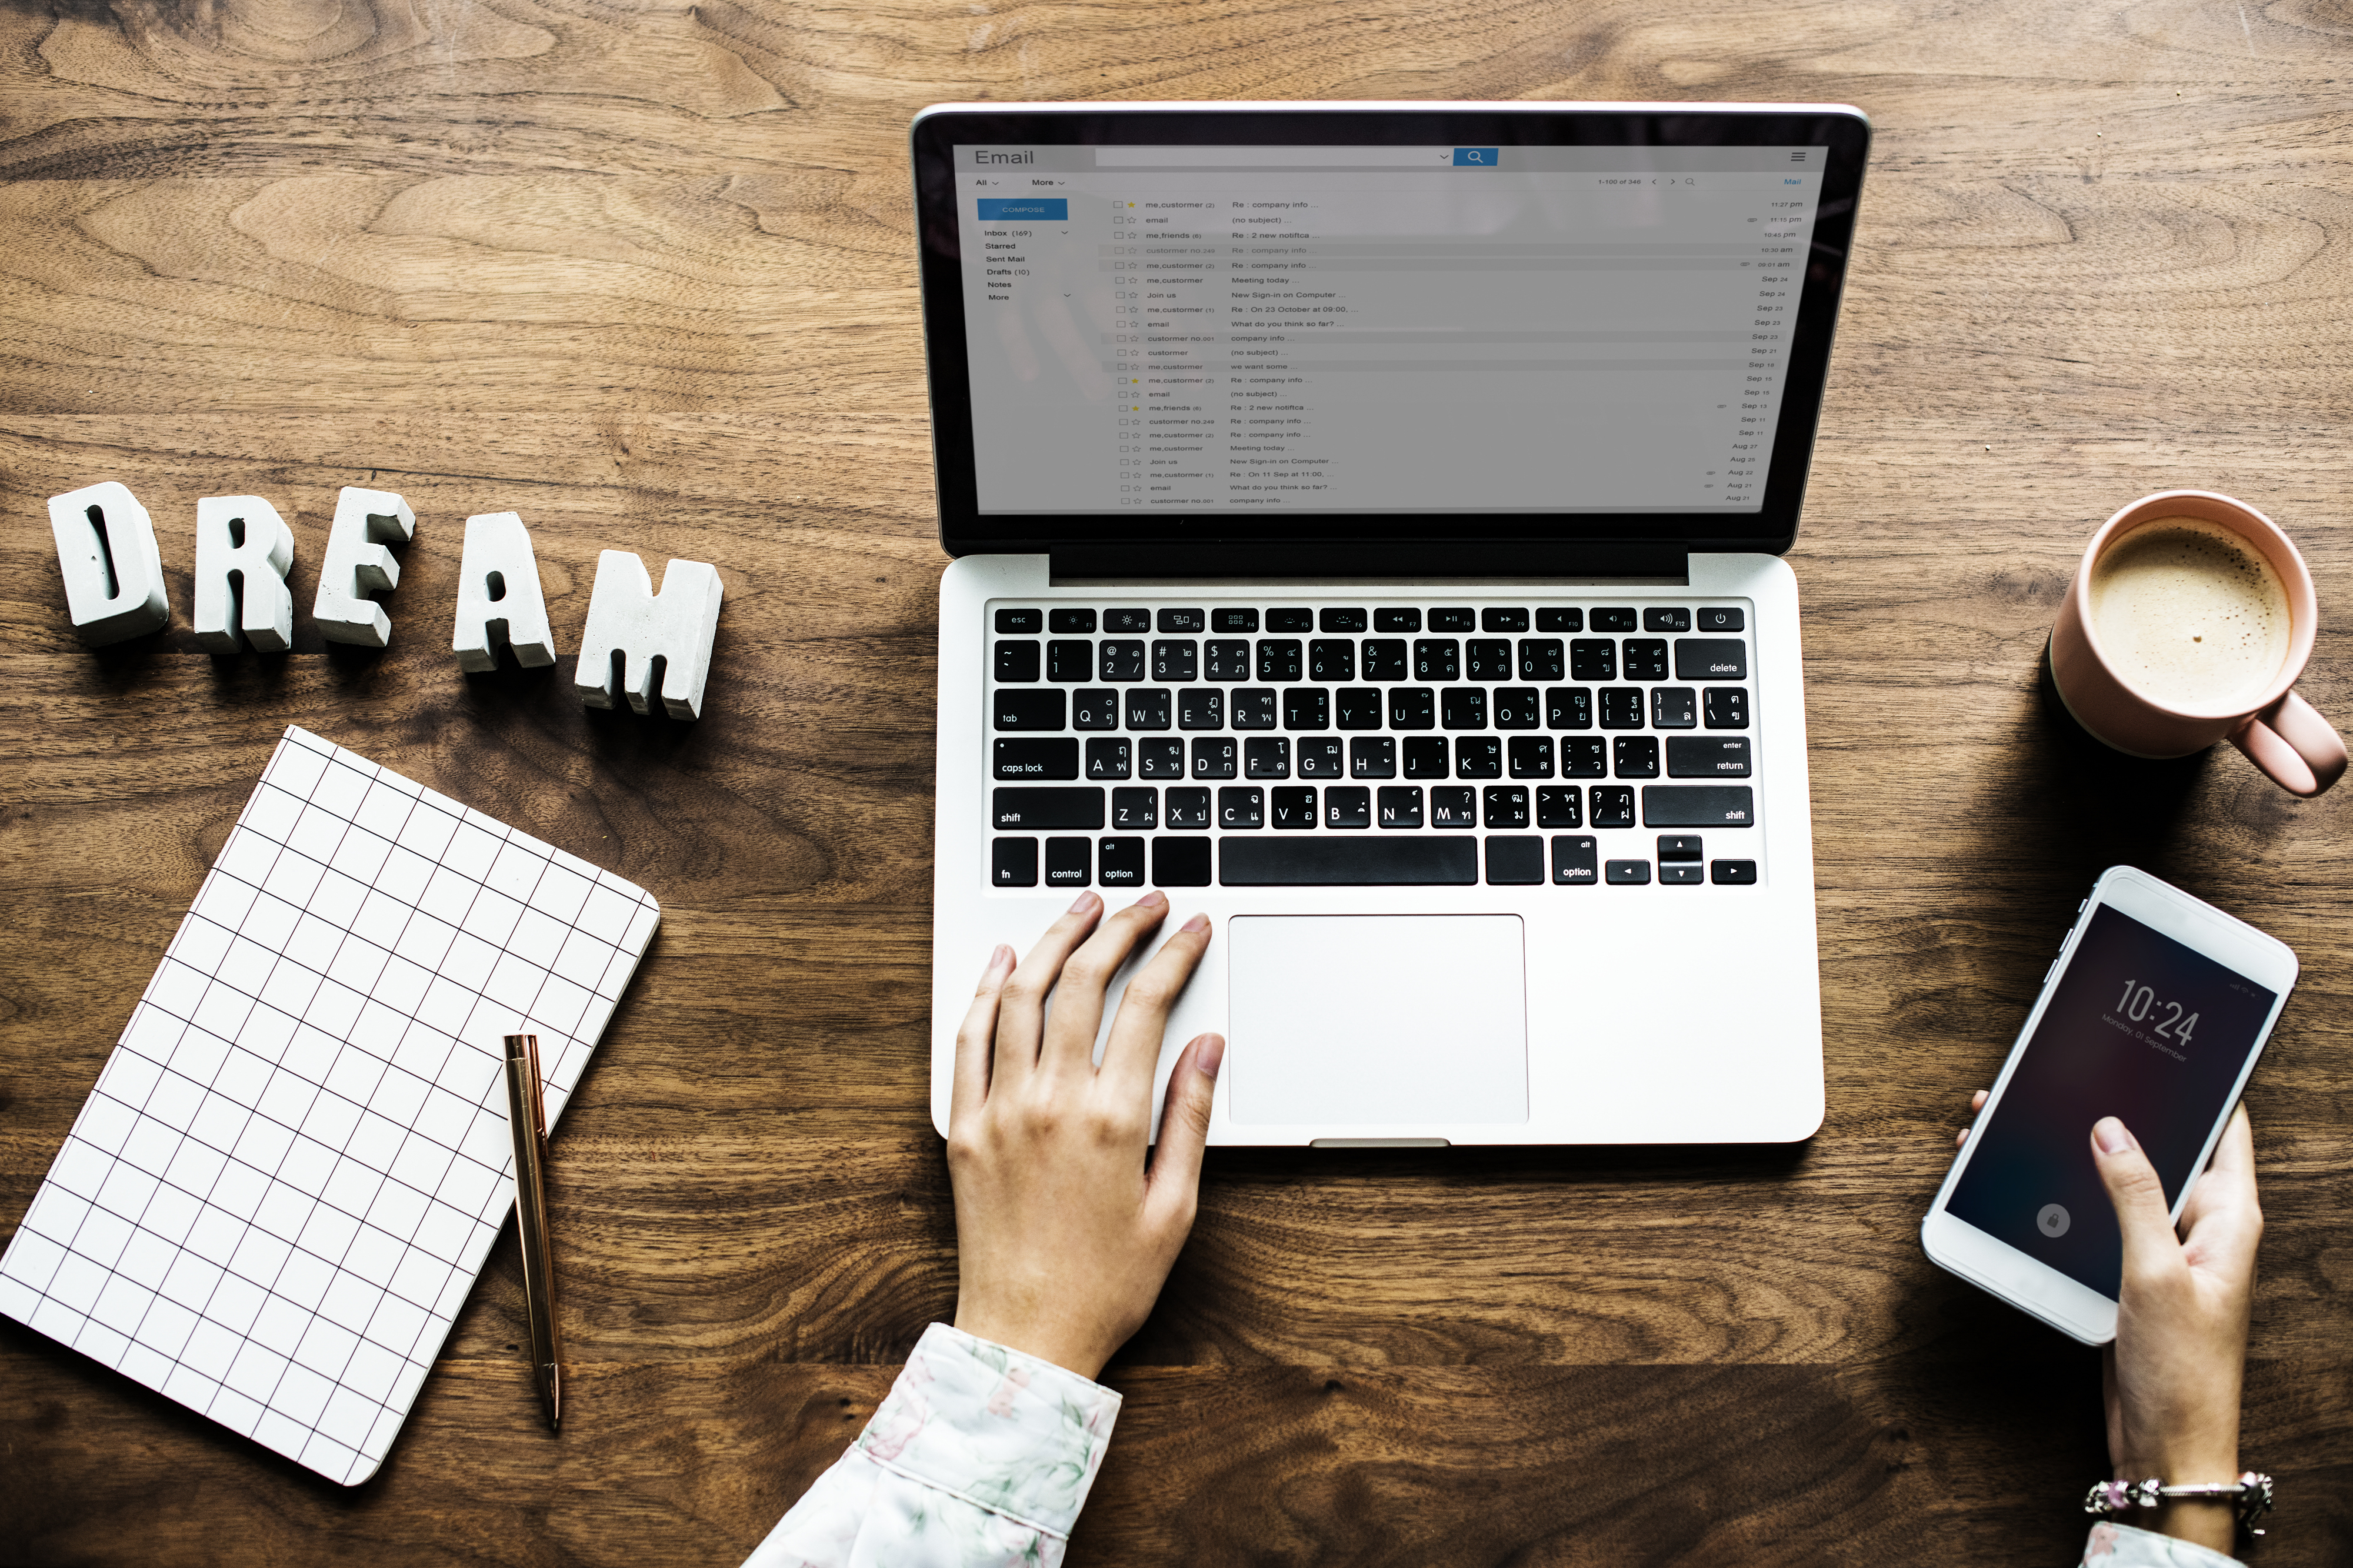
achievement, aerial, background, beverage, blog, blogger, browsing, business, cafe, computer, cup, device, digital, dream, drink, entrepreneur, flat lay, flatlay, hand, hardwork, hobby, home, hot milk, internet, keyboard, laptop, leisure, lifestyle, mail, media, milk tea, mobile phone, morning, network, notebook, passion, person, routine, searching, social media, social network, tea, technology, wireless, wooden table, work, work from home, working, workspace, writer, product, communication, website, font, brand